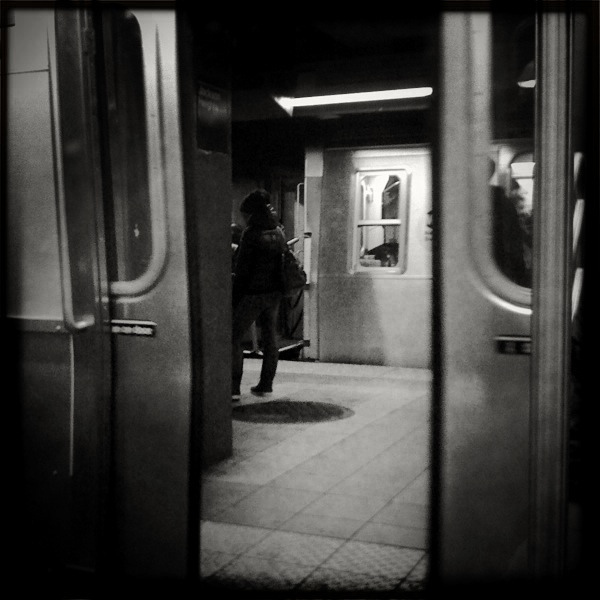
Black and white photograph of the view onto the platform from a subway train

View of woman on the platform through opened train doors

A silver train with a passenger standing on the outside of it.

Black and white photograph of the door of a subway train.